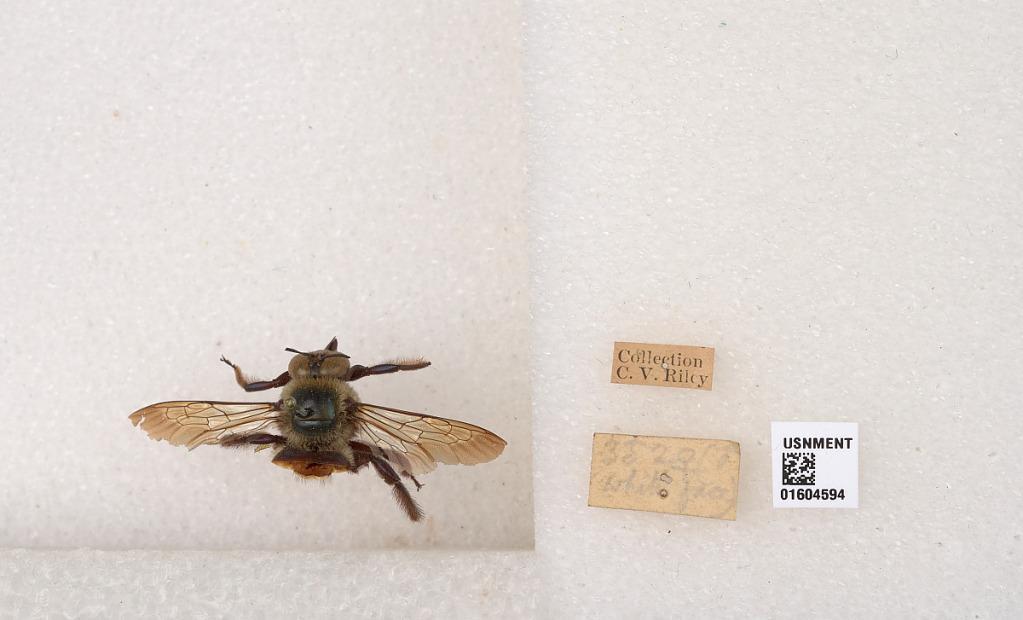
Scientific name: Xylocopa (Xylocopoides) virginica virginica (Linnaeus)